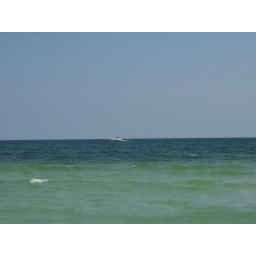
water water eww it's salty who peed in the ocean